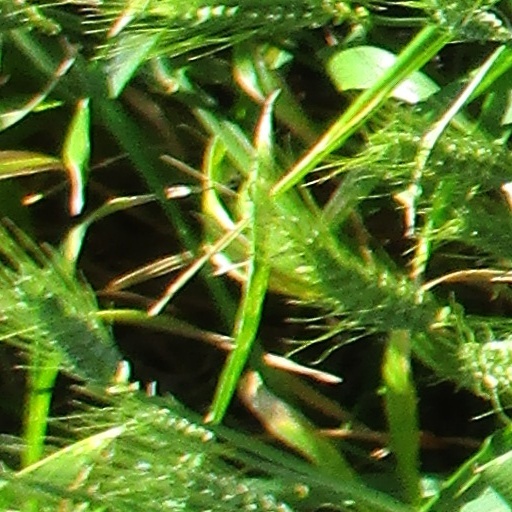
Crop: wheat